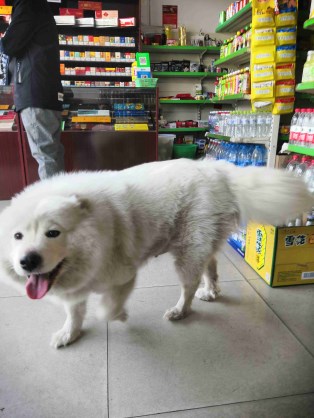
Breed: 2192-n000088-Samoyed